Operation Newcombe

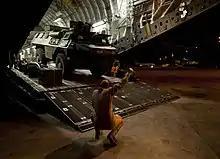
A French armoured vehicle being unloaded from an RAF C-17 in Bamako, Mali

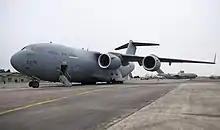
Two Royal Air Force C-17 Globemaster III transport aircraft prior to the embarkation of French equipment

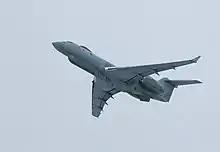
An RAF Sentinel R1 surveillance aircraft departing for Mali

On 13 January 2013, two Royal Air Force C-17 Globemaster III transport aircraft from No. 99 Squadron RAF took off from RAF Brize Norton en route to Évreux-Fauville Air Base in France. The aircraft were loaded with French armoured vehicles and other military equipment before airlifting them to French forces in Bamako, Mali's capital. Defence Secretary Philip Hammond later announced the UK would also deploy a Sentinel R1 surveillance aircraft. The aircraft, from No. 5 Squadron RAF, was based in Dakar, Senegal alongside 100 support personnel. In four months, it had flown for a total of 697 hours across 66 sorties and had delivered 100 intelligence reports to French commanders. It returned to the UK on 22 May 2013.